KUDF-LP

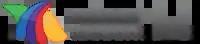
Final logo as an Azteca America affiliate, from 2020 until the network's 2022 shutdown.

In 1999, Hispanic Broadcasters sold itself to the Apogee Companies; by this time, KQBN-LP was entirely rebroadcasting programming from Telemax, the state network of the neighboring Mexican state of Sonora. In January 2004, Una Vez Más Holdings bought the station from Apogee and changed the call letters to KUDF-LP, intending to switch to Azteca America. However, the station went silent and was not seen on air until November 2005, when it began broadcasting Azteca America programming.